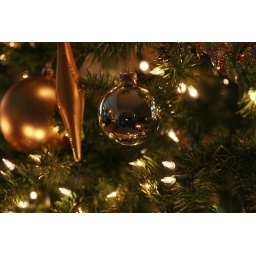
My mother-in-law's tree was all decorated in white lights, silver and gold ornaments. It was quite pretty.